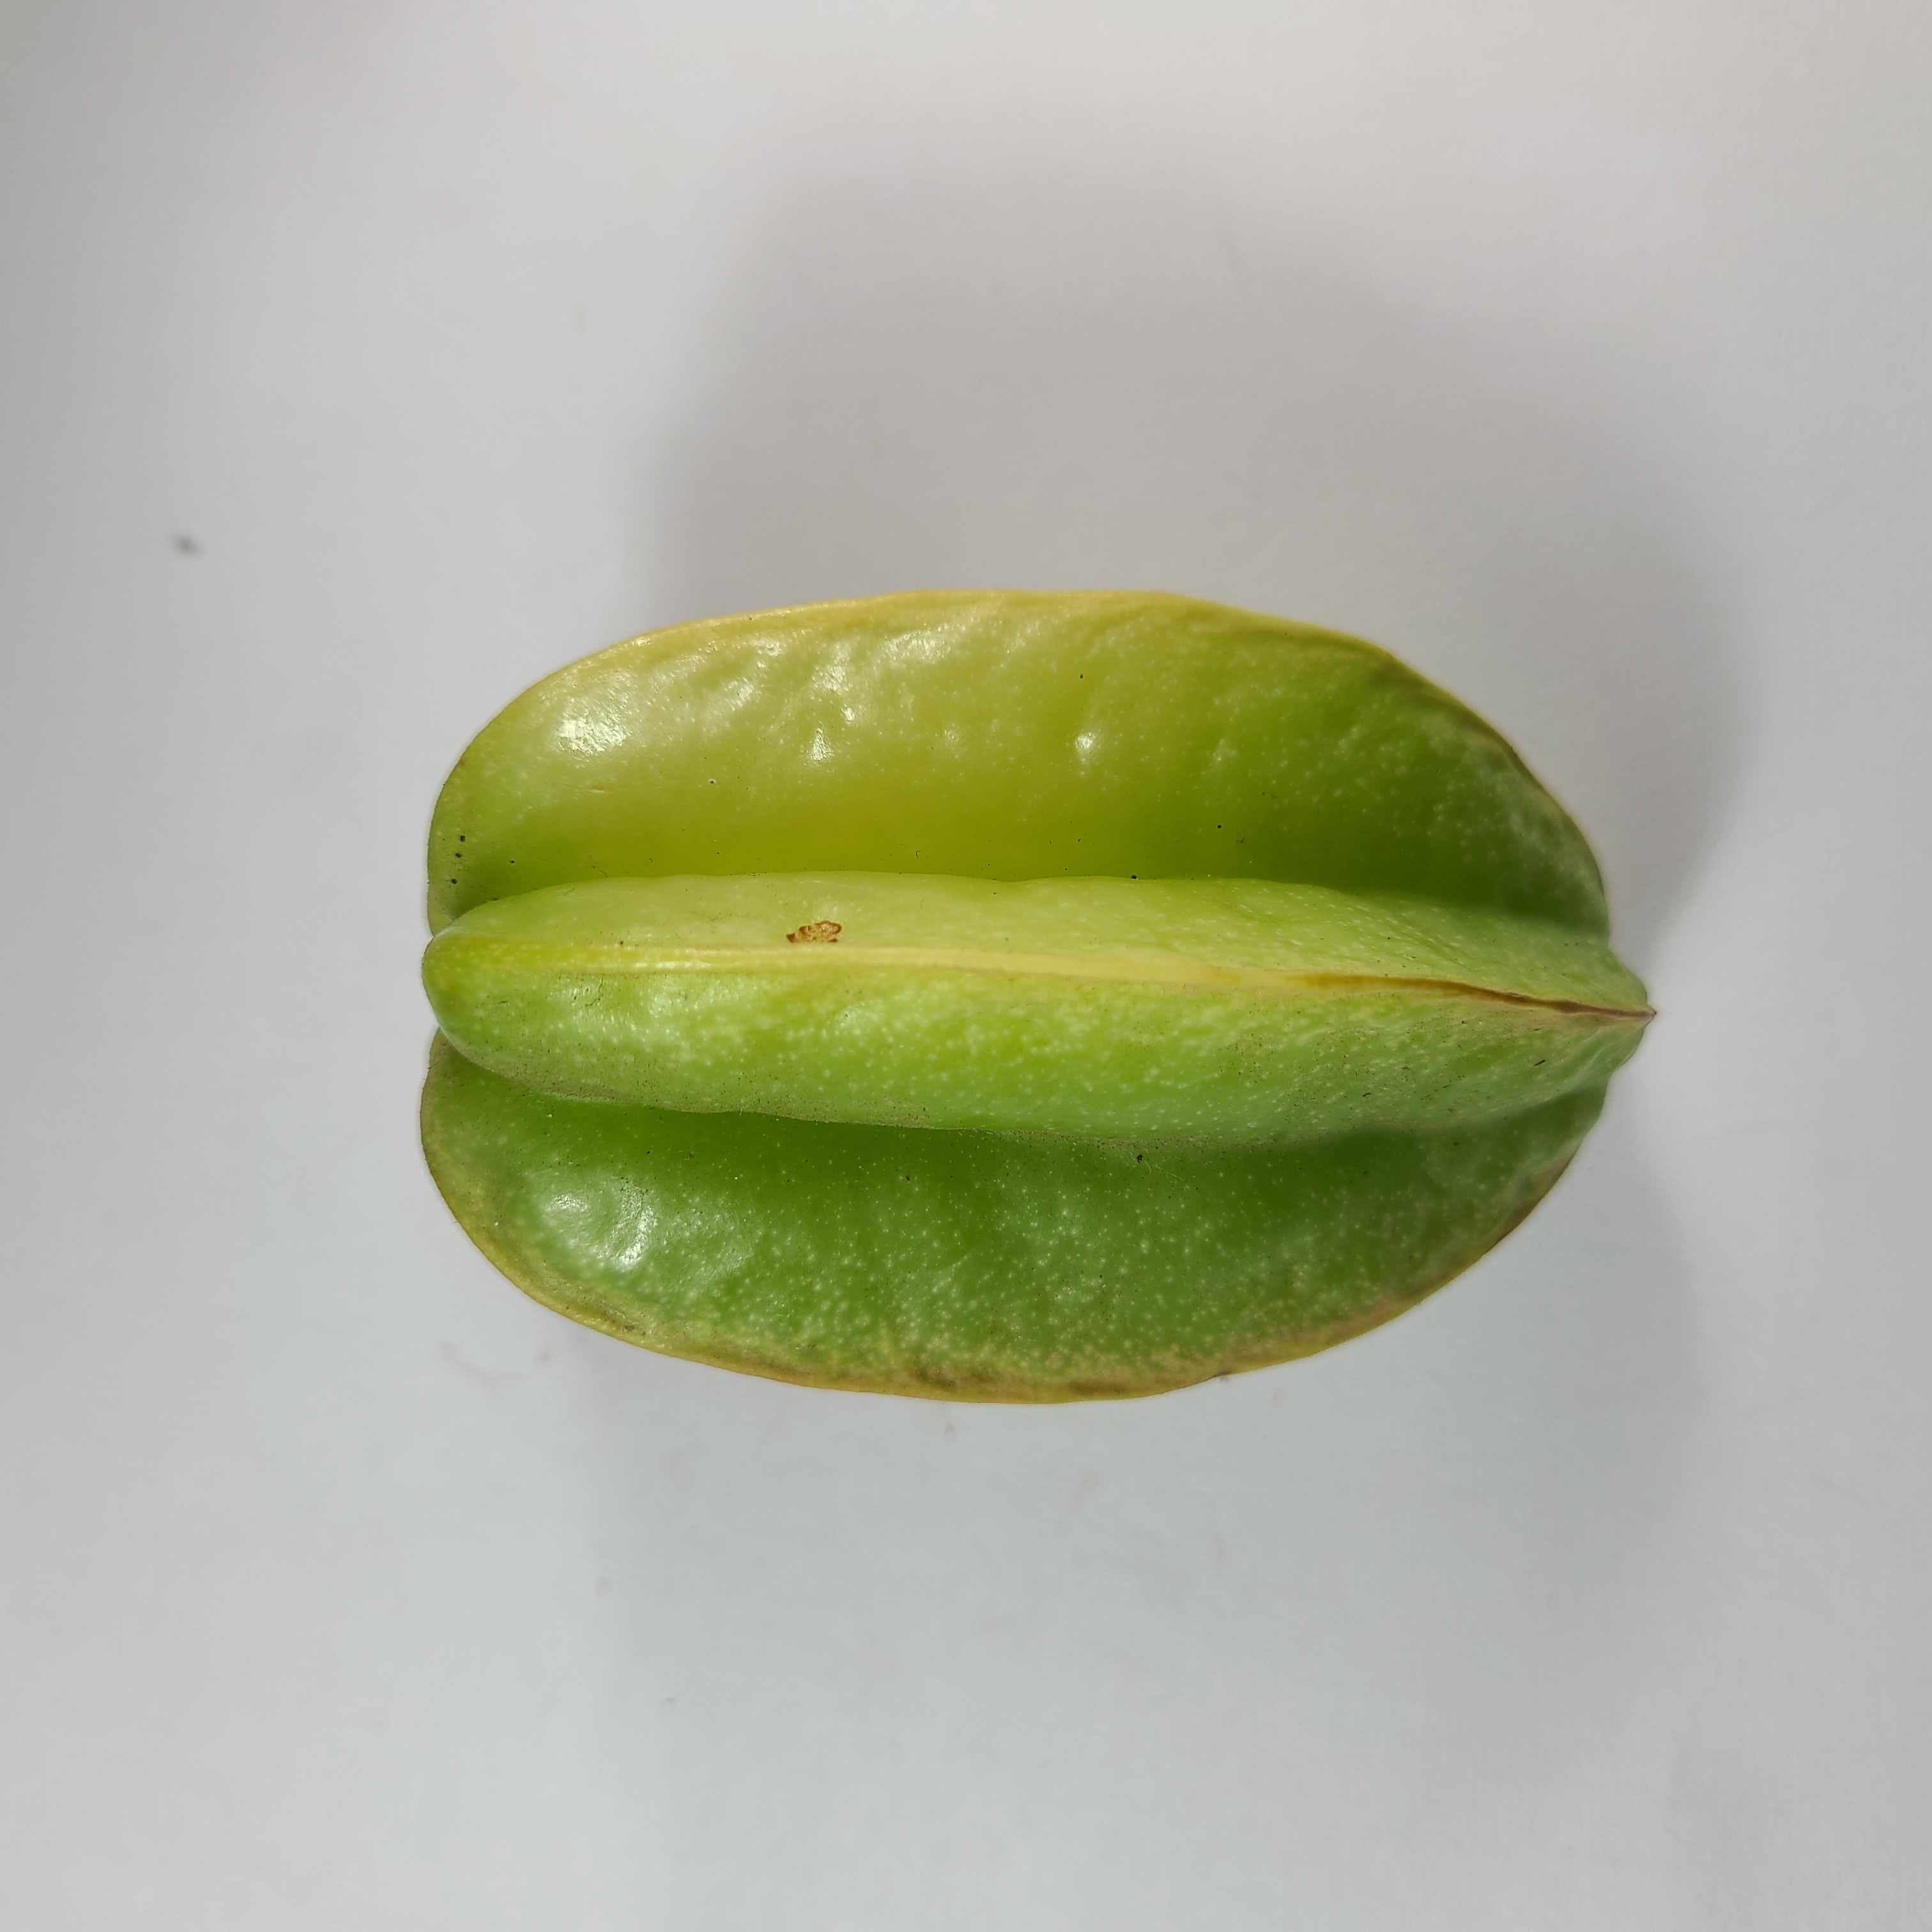
Label: Healthy Fruits